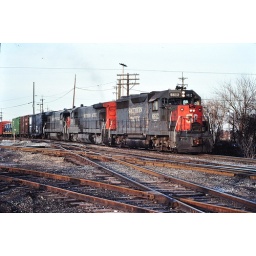
After spneding a weekend around St Louis we photographed are last train before heading home back in 1981